State Department Air Wing

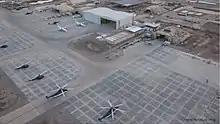
The Air Wing's current base in Iraq.

In Iraq and Afghanistan, private contractor DynCorp was contracted to fly State Department aircraft in the "Embassy Air" program, completing more than 32,000 regularly scheduled flights per year. Most of these aircraft carried weapons mounted when flying over unsecured areas of Iraq and Afghanistan.